Giustino Durano

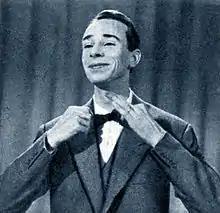
Durano on stage in 1955

Giustino Durano (5 May 1923 – 18 February 2002) was an Italian actor best known for his work as Eliseo Orefice in the 1997 film "Life Is Beautiful." For his role, he was nominated in part for a Screen Actors Guild Award for Outstanding Performance by a Cast.